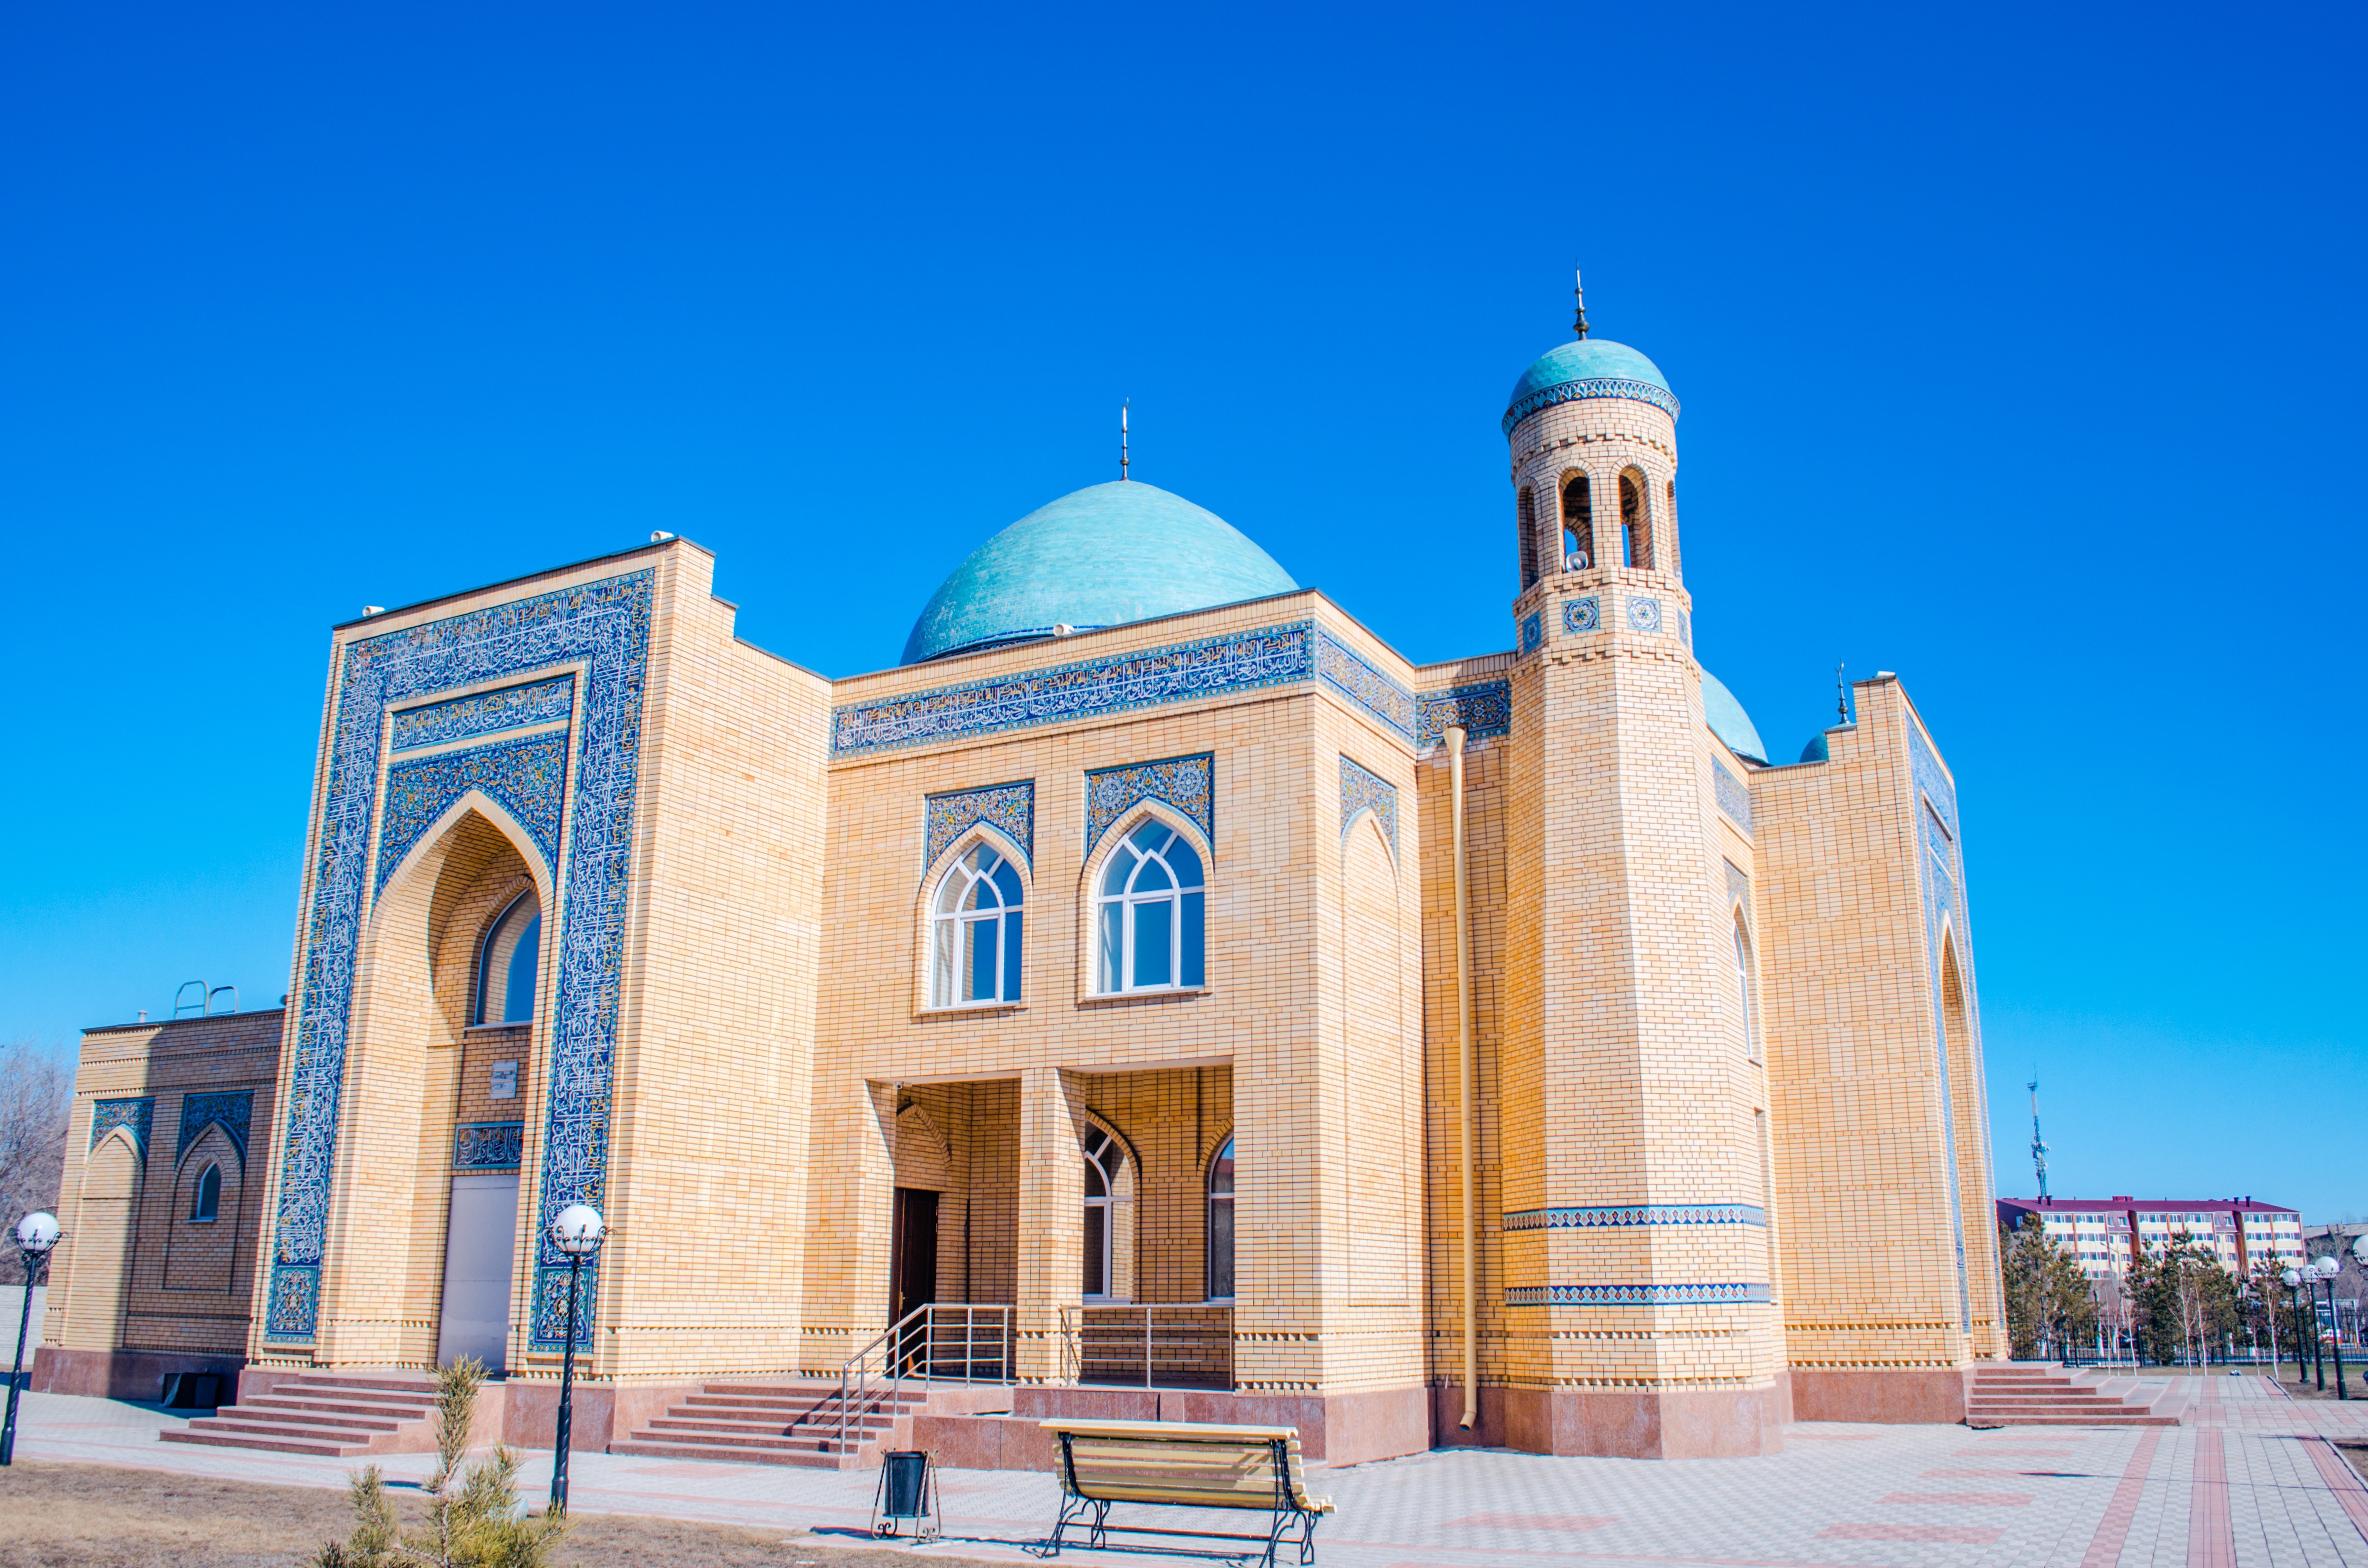
architecture, building, monument, spring, landmark, facade, church, cathedral, place of worship, mosque, synagogue, muslim, kazakhstan, city mosque, orthodox building